John Brown's raid on Harpers Ferry

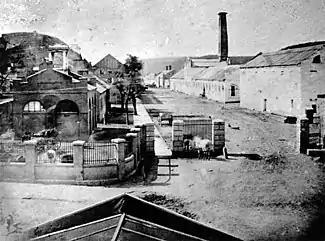
1862 photograph of the Harpers Ferry arsenal; the "engine house", later called "John Brown's Fort", is on the left.

to a total of $600, to be his drillmaster. Forbes was an English mercenary who served Giuseppe Garibaldi in Italy. Forbes' "Manual for the Patriotic Volunteer" was found in Brown's papers after the raid. Brown and Forbes argued over strategy and money. Forbes wanted more money so that his family in Europe could join him. Forbes sent threatening letters to Brown's backers in an attempt to get money. Failing in this effort, Forbes traveled to Washington, DC, and met with U.S. Senators William H. Seward and Henry Wilson. He denounced Brown to Seward as a "vicious man" who needed to be restrained, but did not disclose any plans for the raid. Forbes partially exposed the plan to Senator Wilson and others. Wilson wrote to Samuel Gridley Howe, a Brown backer, advising him to get Brown's backers to retrieve the weapons intended for use in Kansas. Brown's backers told him that the weapons should not be used "for other purposes, as rumor says they may be". In response to warnings, Brown had to return to Kansas to shore up support and discredit Forbes. Some historians believe that this trip cost Brown valuable time and momentum.